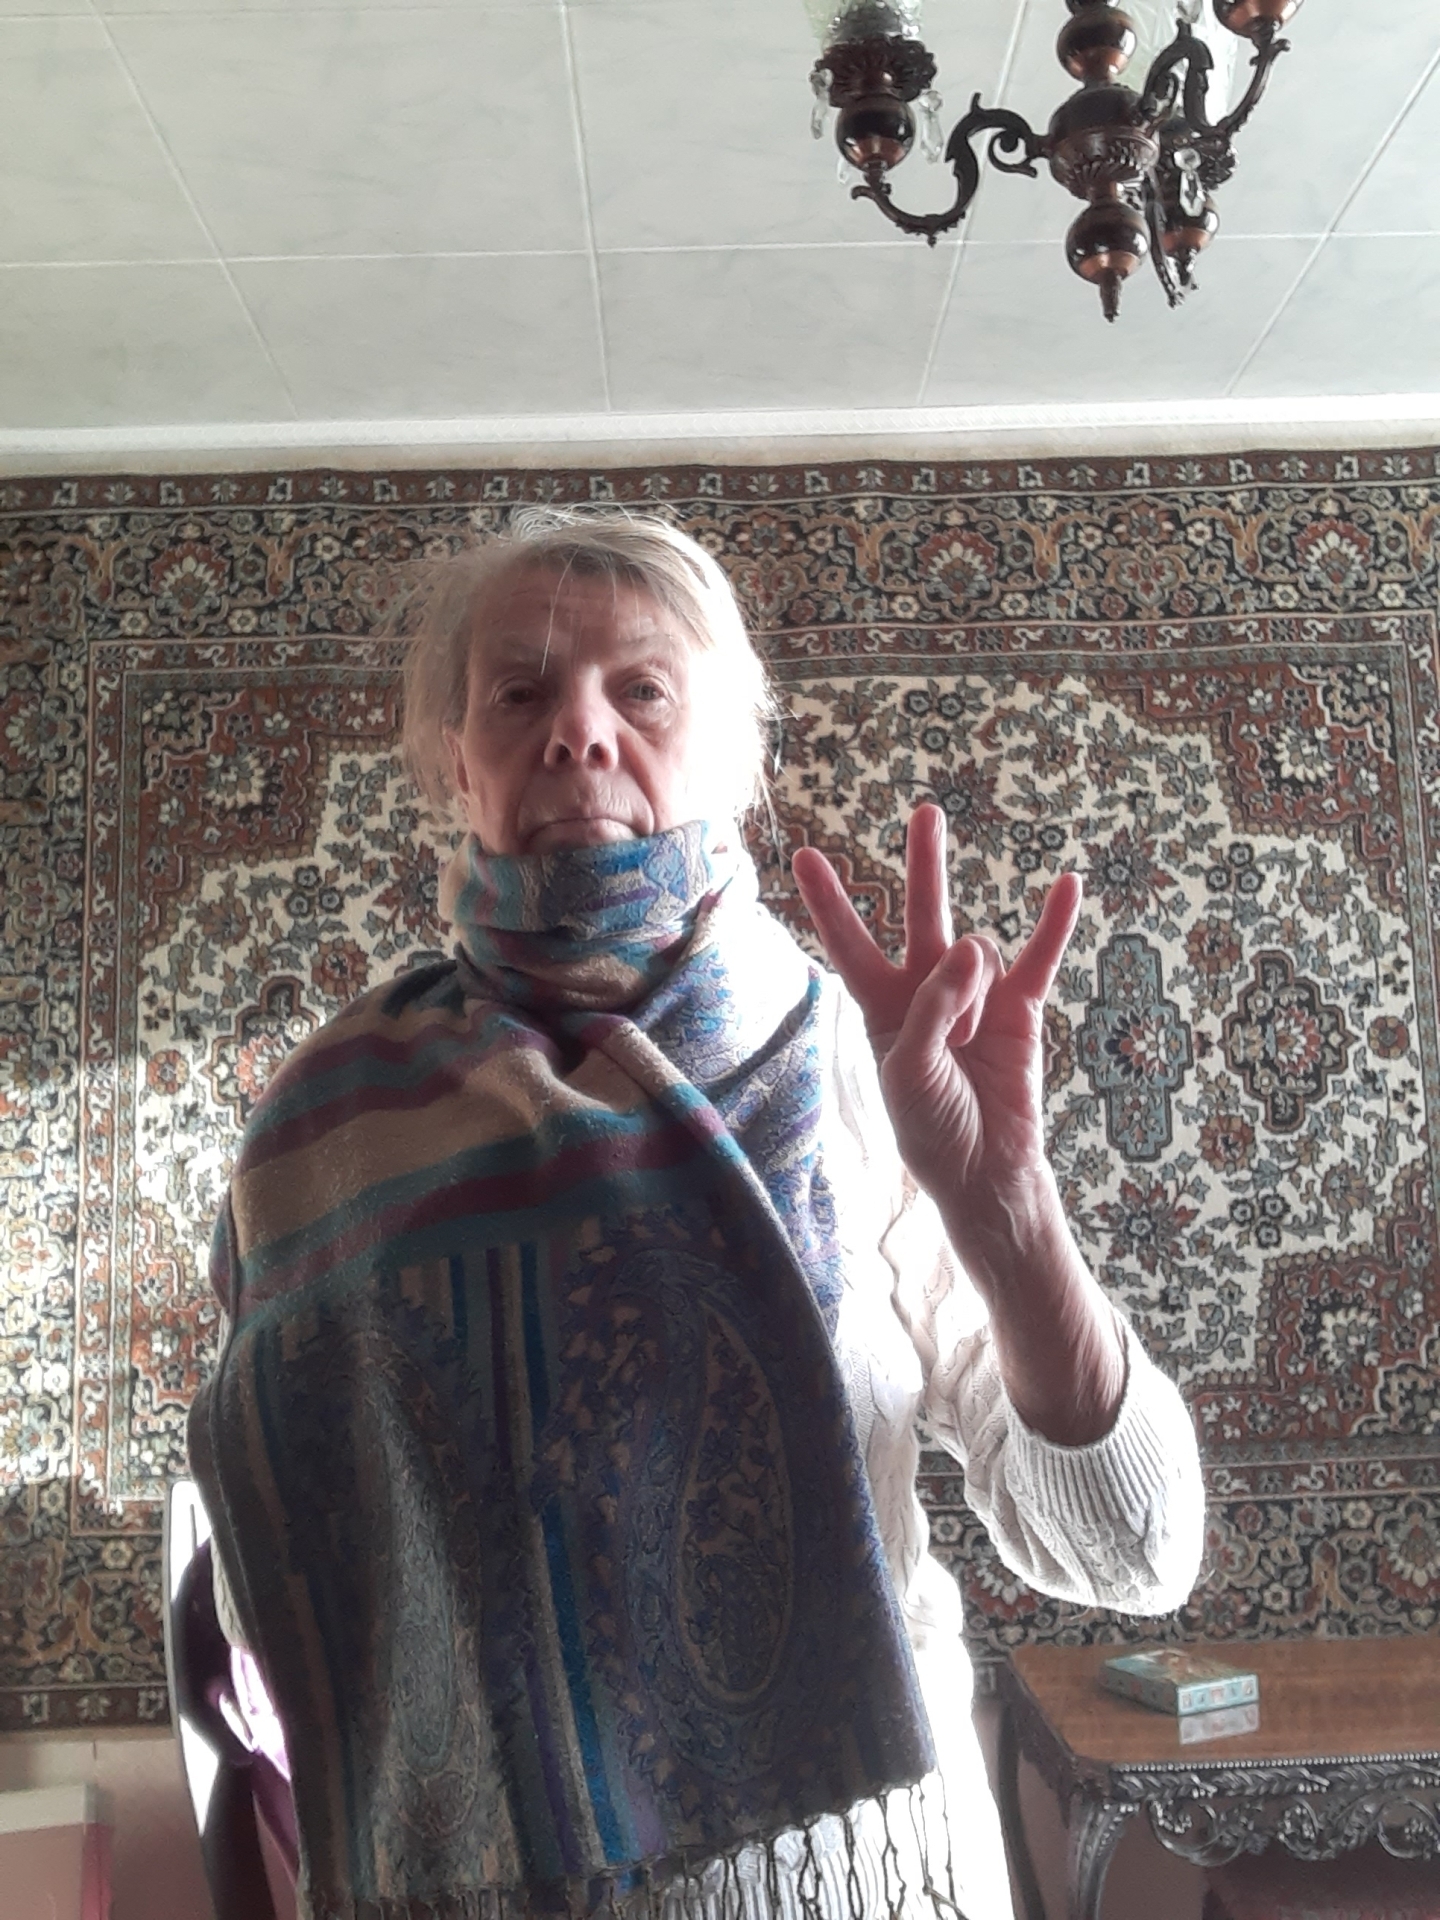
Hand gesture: three3